Beyond the Wall (Game of Thrones)

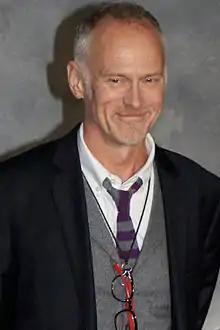
Director Alan Taylor returned to the series after a hiatus, last directing "Valar Morghulis" in the series' second season.

Many of the scenes leading up to the battle with the White Walker army were filmed in Iceland, but the majority of the episode's battle sequence was filmed in a quarry in Belfast, Northern Ireland. Taylor had expected to film the sequence entirely in Iceland, but quickly realized that it was not feasible due to the amount of production that was required. In filming the wight polar bear attack, Taylor noted that the bear was designed by the New Zealand-based Weta Digital, which previously worked on "The Lord of the Rings" trilogy. Richard Dormer, who portrays Beric Dondarrion, described filming the scene in a separate interview, saying "It was very cold, wet and physical. Hot as well, running around imagining a 12-foot flaming polar bear. It's pretty weird, but it was fun." Dormer also noted the difficulty of filming a flaming sword, revealing that the sword could only burn for two minutes at a time, and could not be swung too quickly, requiring Dormer to slow down his movement. He also said that the sword he was using weighed approximately three times more than a normal sword. Though the actors were dressed warmly for the scenes beyond the Wall, their suits contained a "tube system through which cold water can be circulated between shots using a portable pump to keep them from getting overheated", due to the actual warmth of filming on a fake set in Northern Ireland. This was also essential due to the possibility of Rory McCann's, who portrays Sandor "The Hound" Clegane, prosthetic makeup melting off his face.